Mercedes-AMG GT 4-Door Coupé

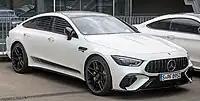
2023 Mercedes-AMG GT 63 S

The Mercedes-AMG GT 4-Door Coupé is an executive car (E-segment) introduced in 2018 by Mercedes-AMG. It is marketed as a five-door variant of the AMG GT two-door sports car. Despite the name and style, the GT 4-Door Coupé is closely related to the E 63 AMG with its performance chassis, and is featured by the AMG-specific rear frame and a different front axle for better kinematics.